British Museum Department of Asia

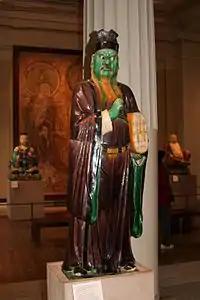
Chinese stoneware statue of a judgement figure, 16th century, Ming Dynasty.

The Department of Asia in the British Museum holds one of the largest collections of historical objects from Asia. These collections comprise over 75,000 objects covering the material culture of the Asian continent (including East Asia, South and Central Asia, and Southeast Asia), and dating from the Neolithic age up to the present day.